Battle of Luckau

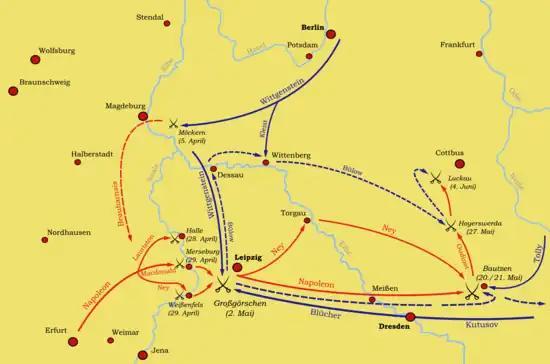
German map of the Spring-Campaign 1813 in Germany.

After the French victory over the coalition armies at Bautzen on 21 May, Napoleon sent the XII Corps under the command of Oudinot north toward Berlin to protect against the activities of Bülow. On 27 May, after the two forces clashed along the Black Elster River at Hoyerswerda, Bülow's corps withdrew and scattered northwest to Jüterbog and north to the vicinity of Cottbus. On 3 June, Bülow moved his forces from Cottbus northwest to Luckau in an attempt to link-up with his forces at Jüterbog. When Oudinot discovered that Bülow had moved to Luckau, he went to intercept.